Roccellaceae

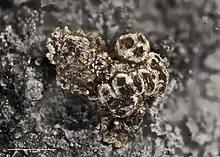
"Chiodecton montanum"

The evolution of growth forms within the Roccellaceae exemplifies convergent evolution. Molecular studies show that the fruticose growth form has evolved independently multiple times within the family. This phenomenon is particularly evident in the genus "Roccellina", where the fruticose form has emerged at least three separate times from crustose ancestors. Similarly, the small genus "Pentagenella" shows evidence of both evolving the fruticose form and reverting to a crustose state. These repeated evolutions challenge the use of growth form as a primary characteristic for classification and highlight the adaptability of these lichens to various environments, suggesting that the fruticose form offers specific habitat advantages.